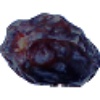
Label: Dates 1